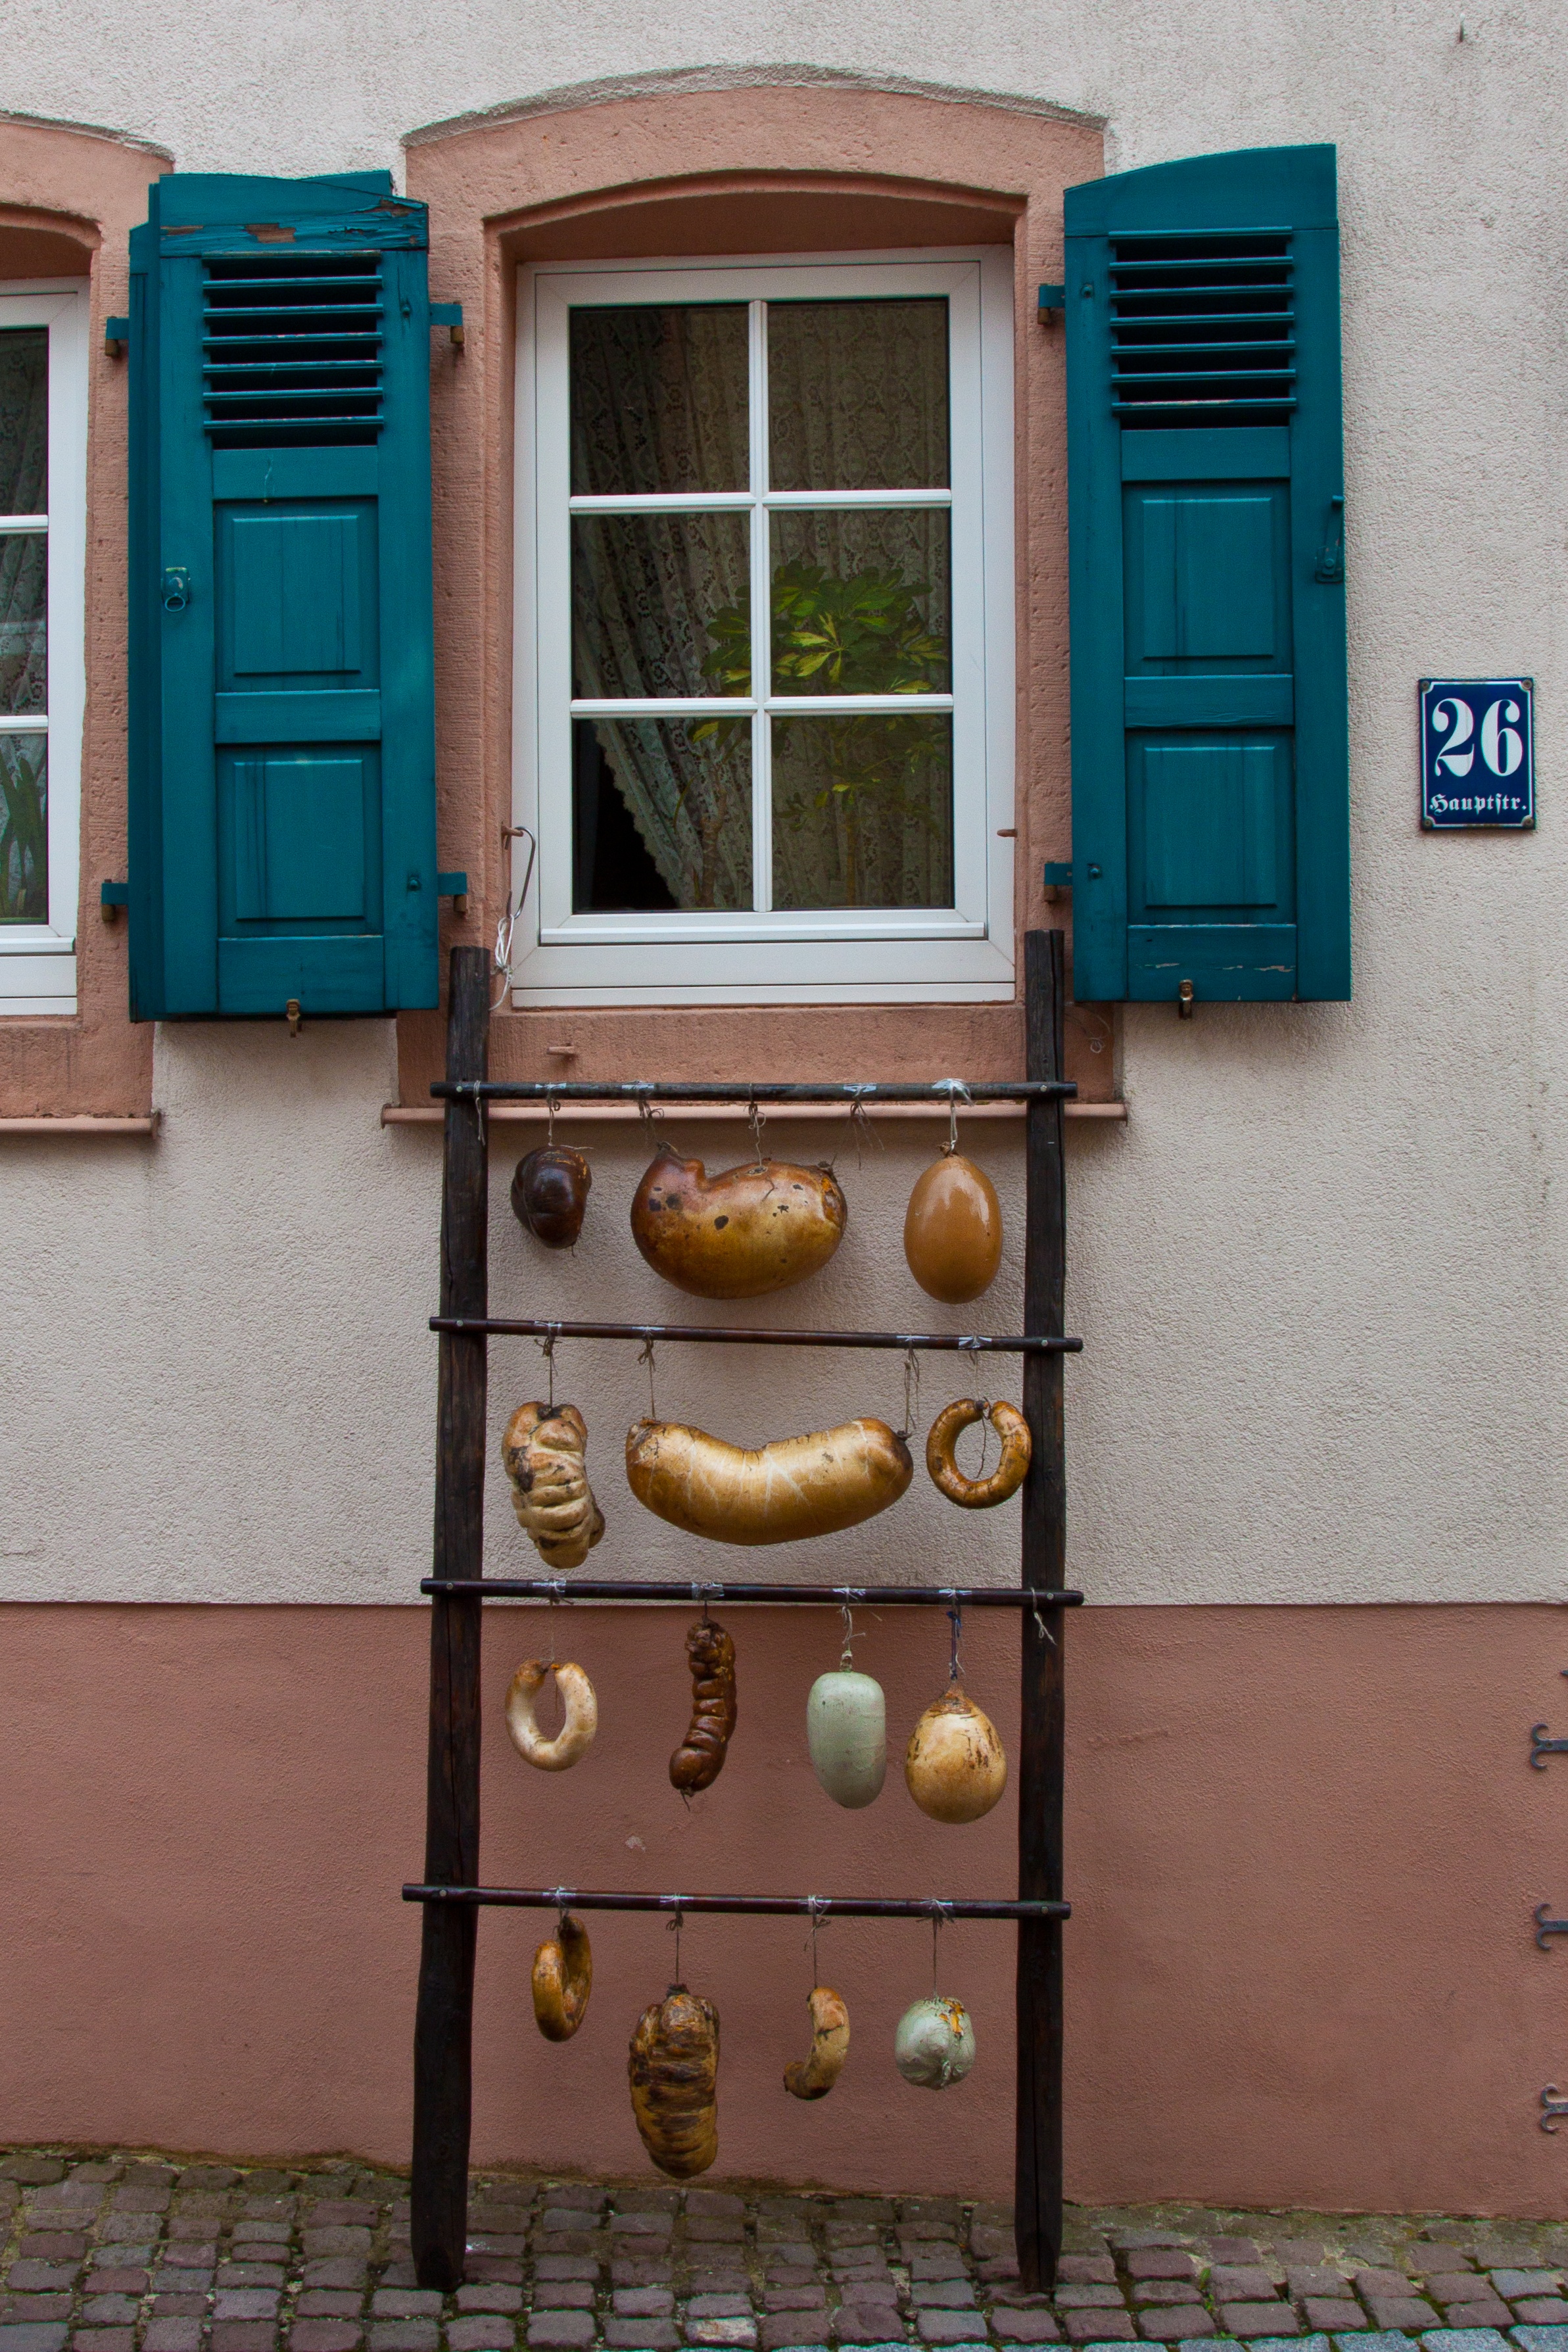
wood, window, wall, color, blue, furniture, room, door, sausage, interior design, palatinate, butcher, pig's stomach, window covering